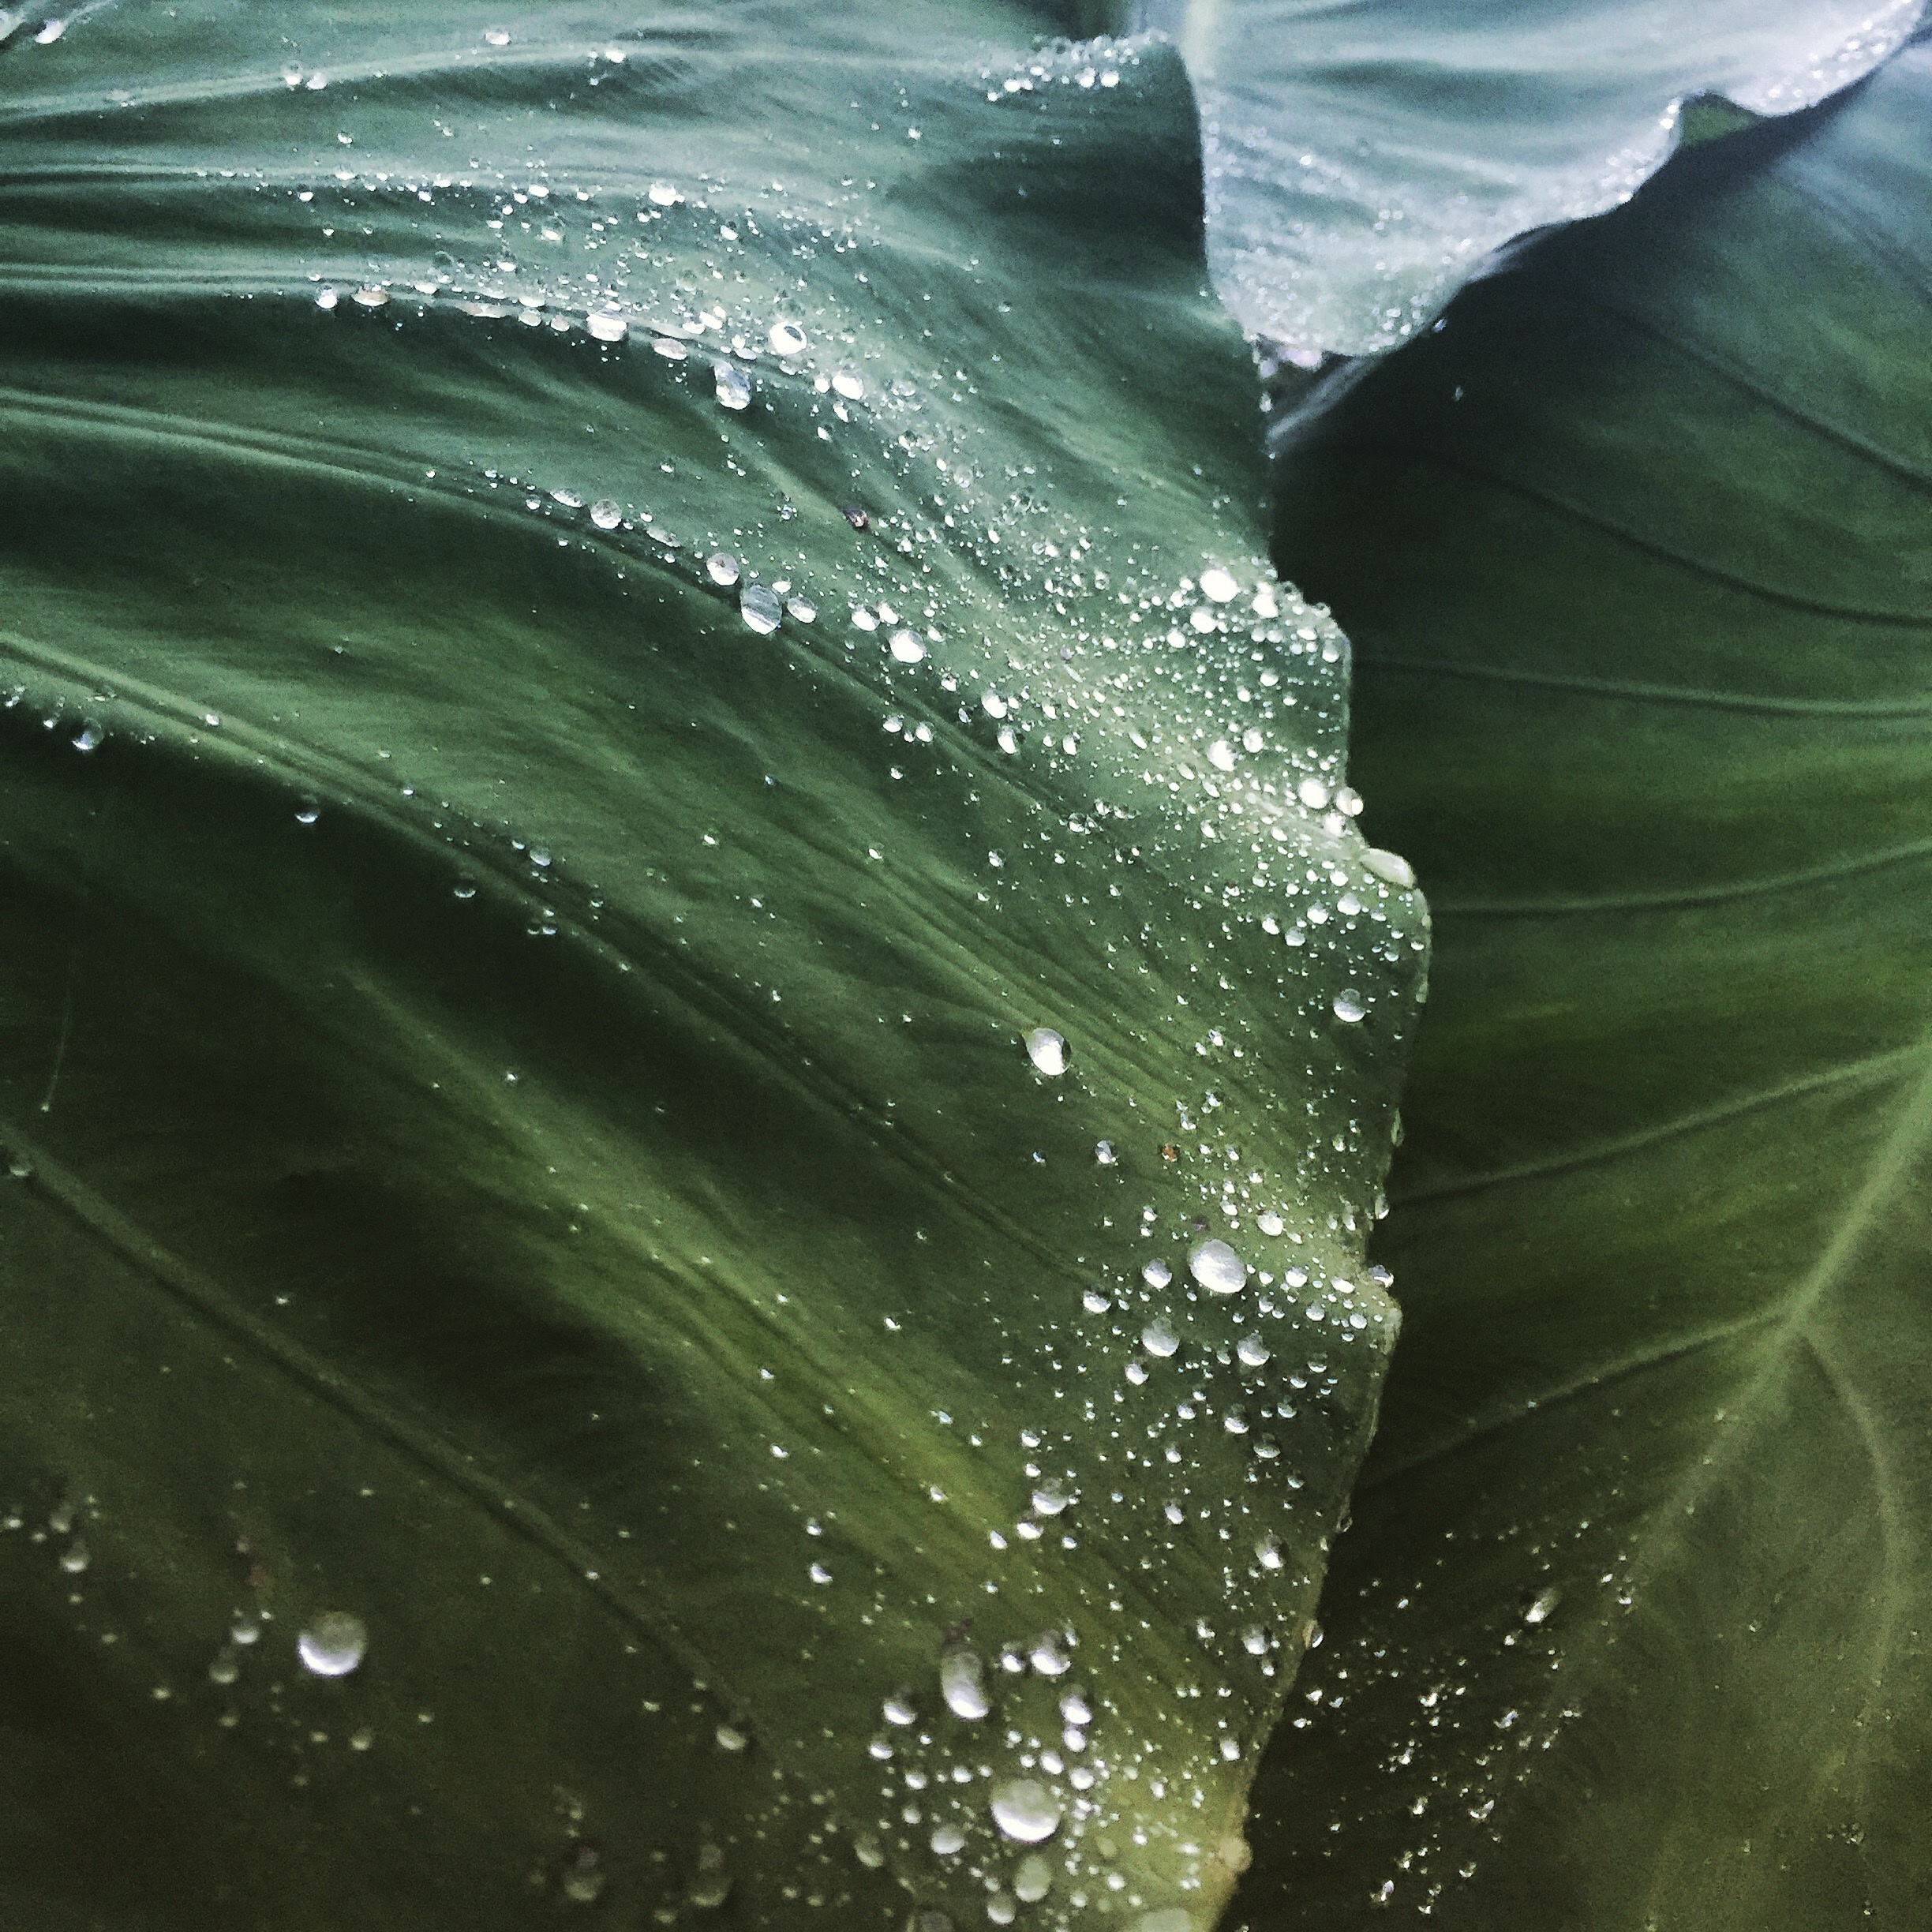
water, nature, sunlight, leaf, wave, flower, green, reflection, macro photography, wind wave